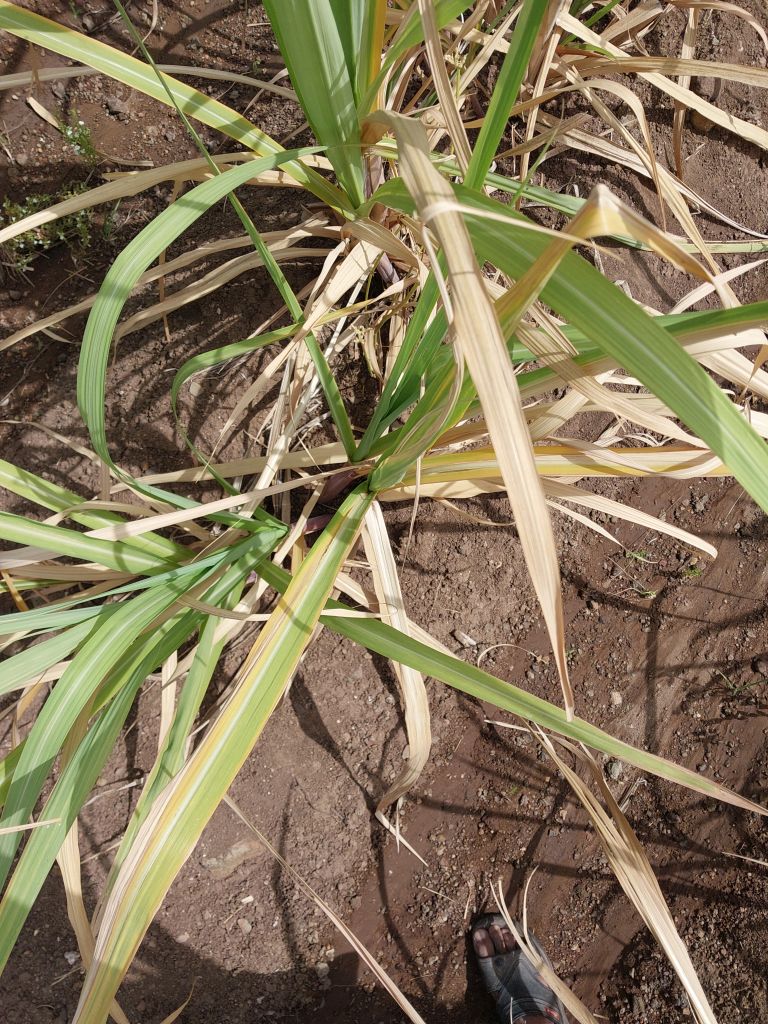
Label: Smut